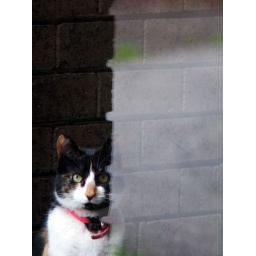
cat in glass door